Rayhan Asat

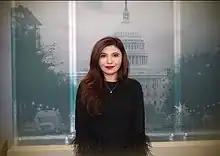
Asat in 2022

Rayhan Asat is a Uyghur lawyer and human rights advocate. Since 2020, she has led a public campaign for the release of her brother, Ekpar Asat, who has been held in the Xinjiang internment camp system since 2016, and on behalf of the Uyghurs and other ethnic minorities in China. In 2021, she joined the Strategic Litigation Project at the Atlantic Council as a Nonresident Senior Fellow and became a Yale World Fellow. Asat is also a Senior Fellow at the Raoul Wallenberg Centre for Human Rights and President of the American Turkic International Lawyers Association.